Walter Beech

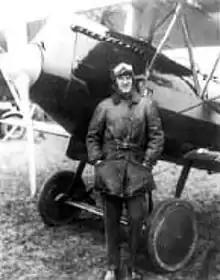

Walter Herschel Beech (January 30, 1891 – November 29, 1950) was an American aviator and early aviation entrepreneur who co-founded the Beech Aircraft Company (now called Beechcraft) in 1932 with his wife, Olive Ann Beech, and a team of three others.